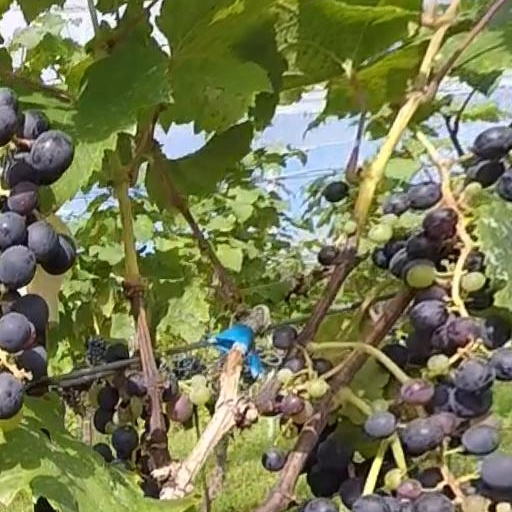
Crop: grape